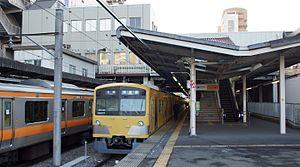
La gare de Kokubunji est une gare ferroviaire de la ville de Kokubunji dans la préfecture de Tokyo au Japon. La gare est desservie par les lignes des compagnies JR East et Seibu.